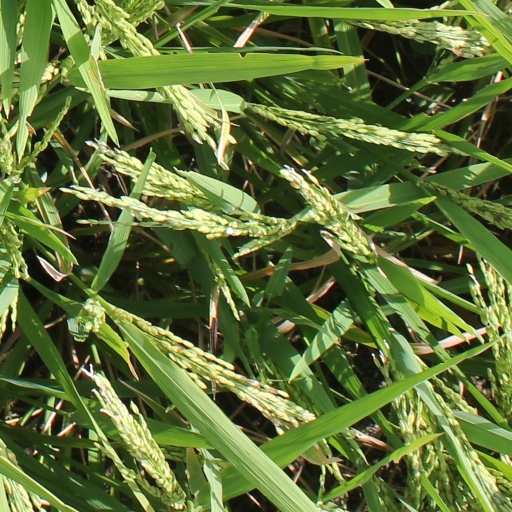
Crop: rice